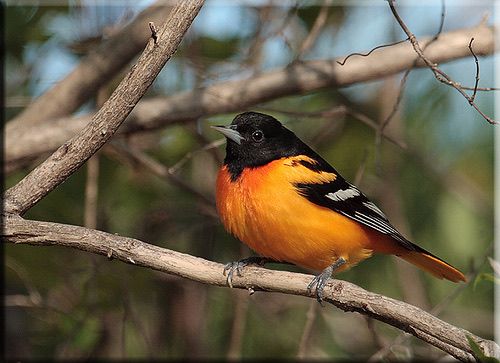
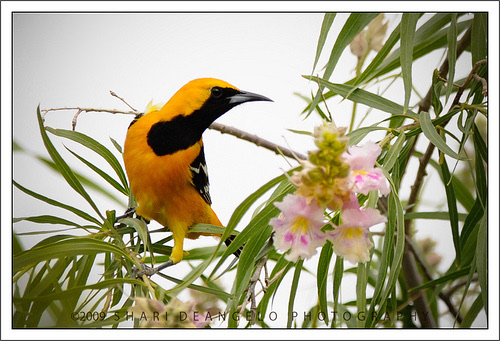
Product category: misc
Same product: yes